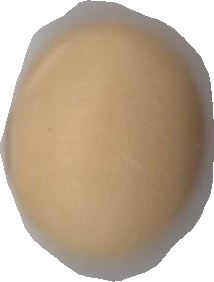
Variety: Grobogan